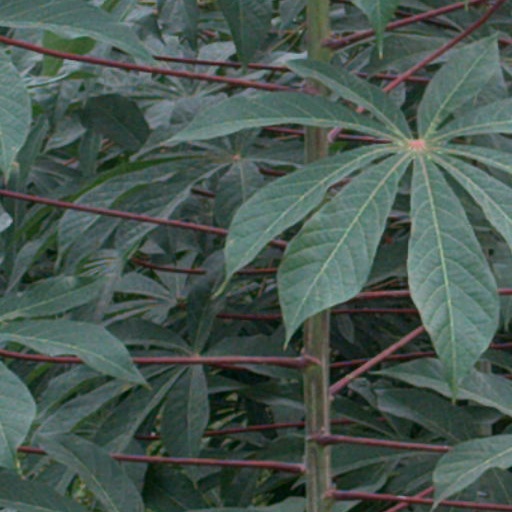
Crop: cassava